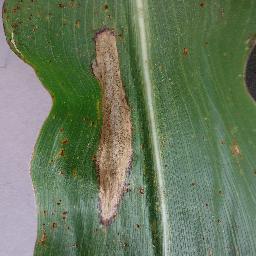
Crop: corn
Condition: (maize)_northern_blight